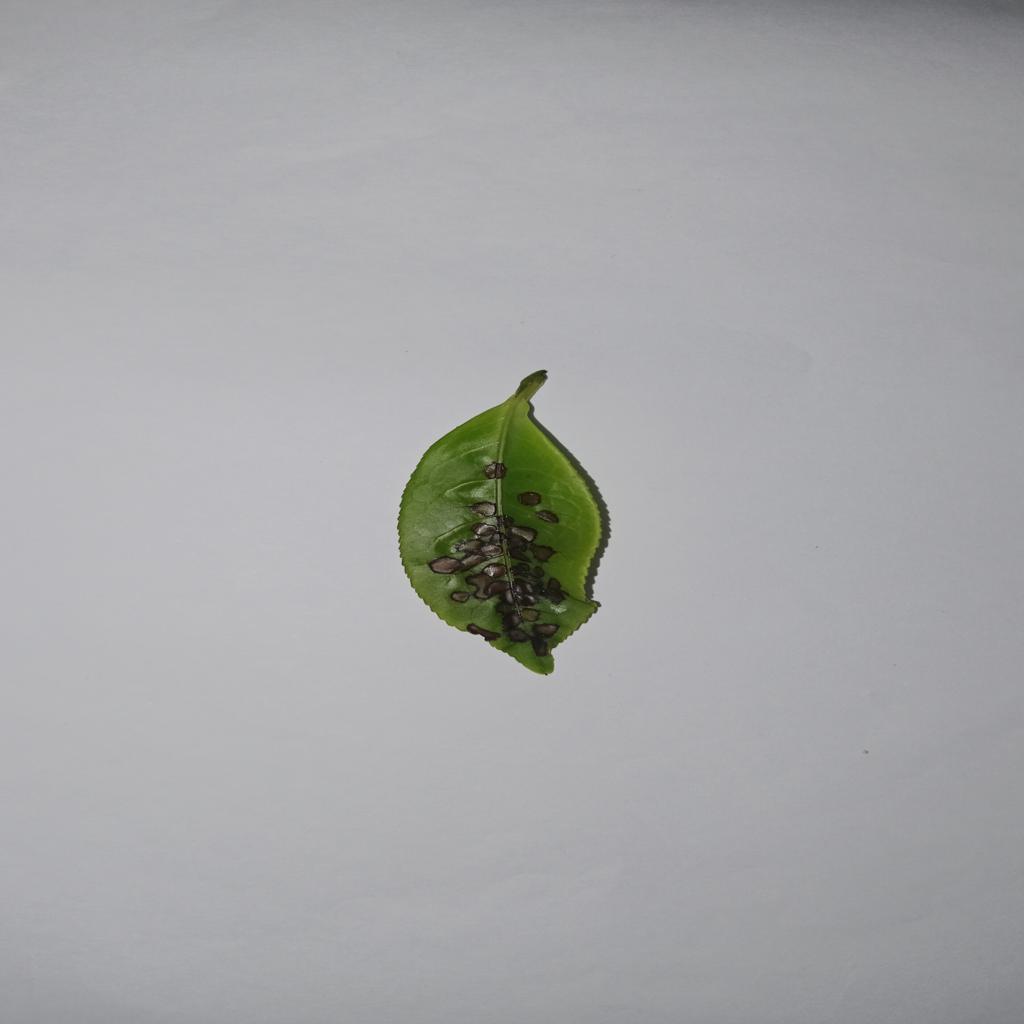
Label: Tea red scab